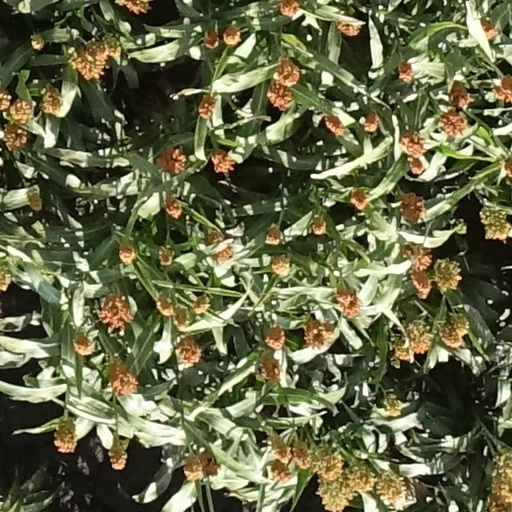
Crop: sorghum